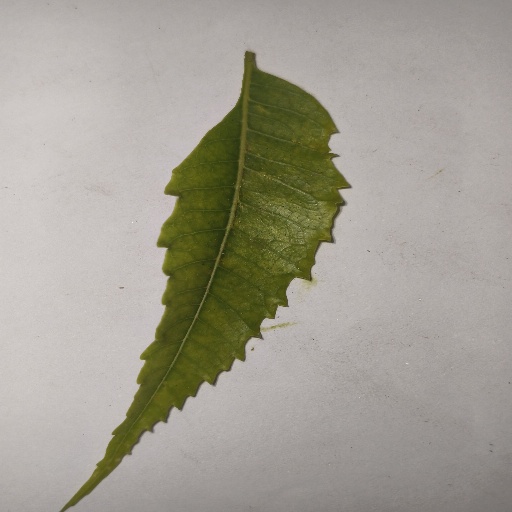
Species: Neem
Leaf condition: Yellow Leaf